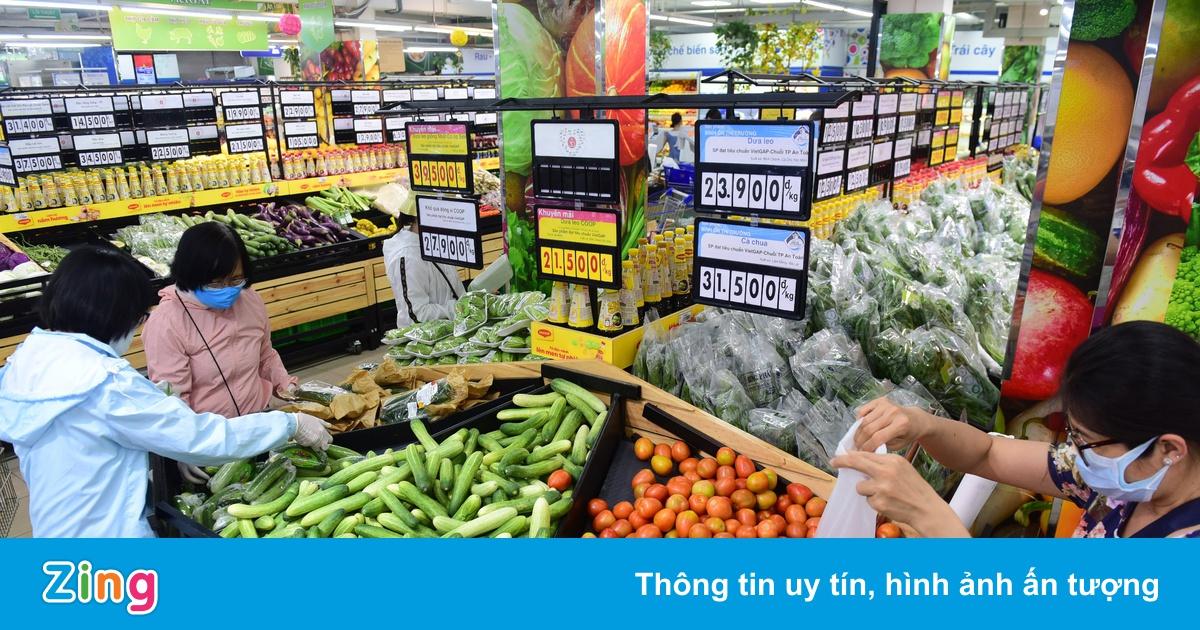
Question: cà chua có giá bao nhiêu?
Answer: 315 000 đồng / kg